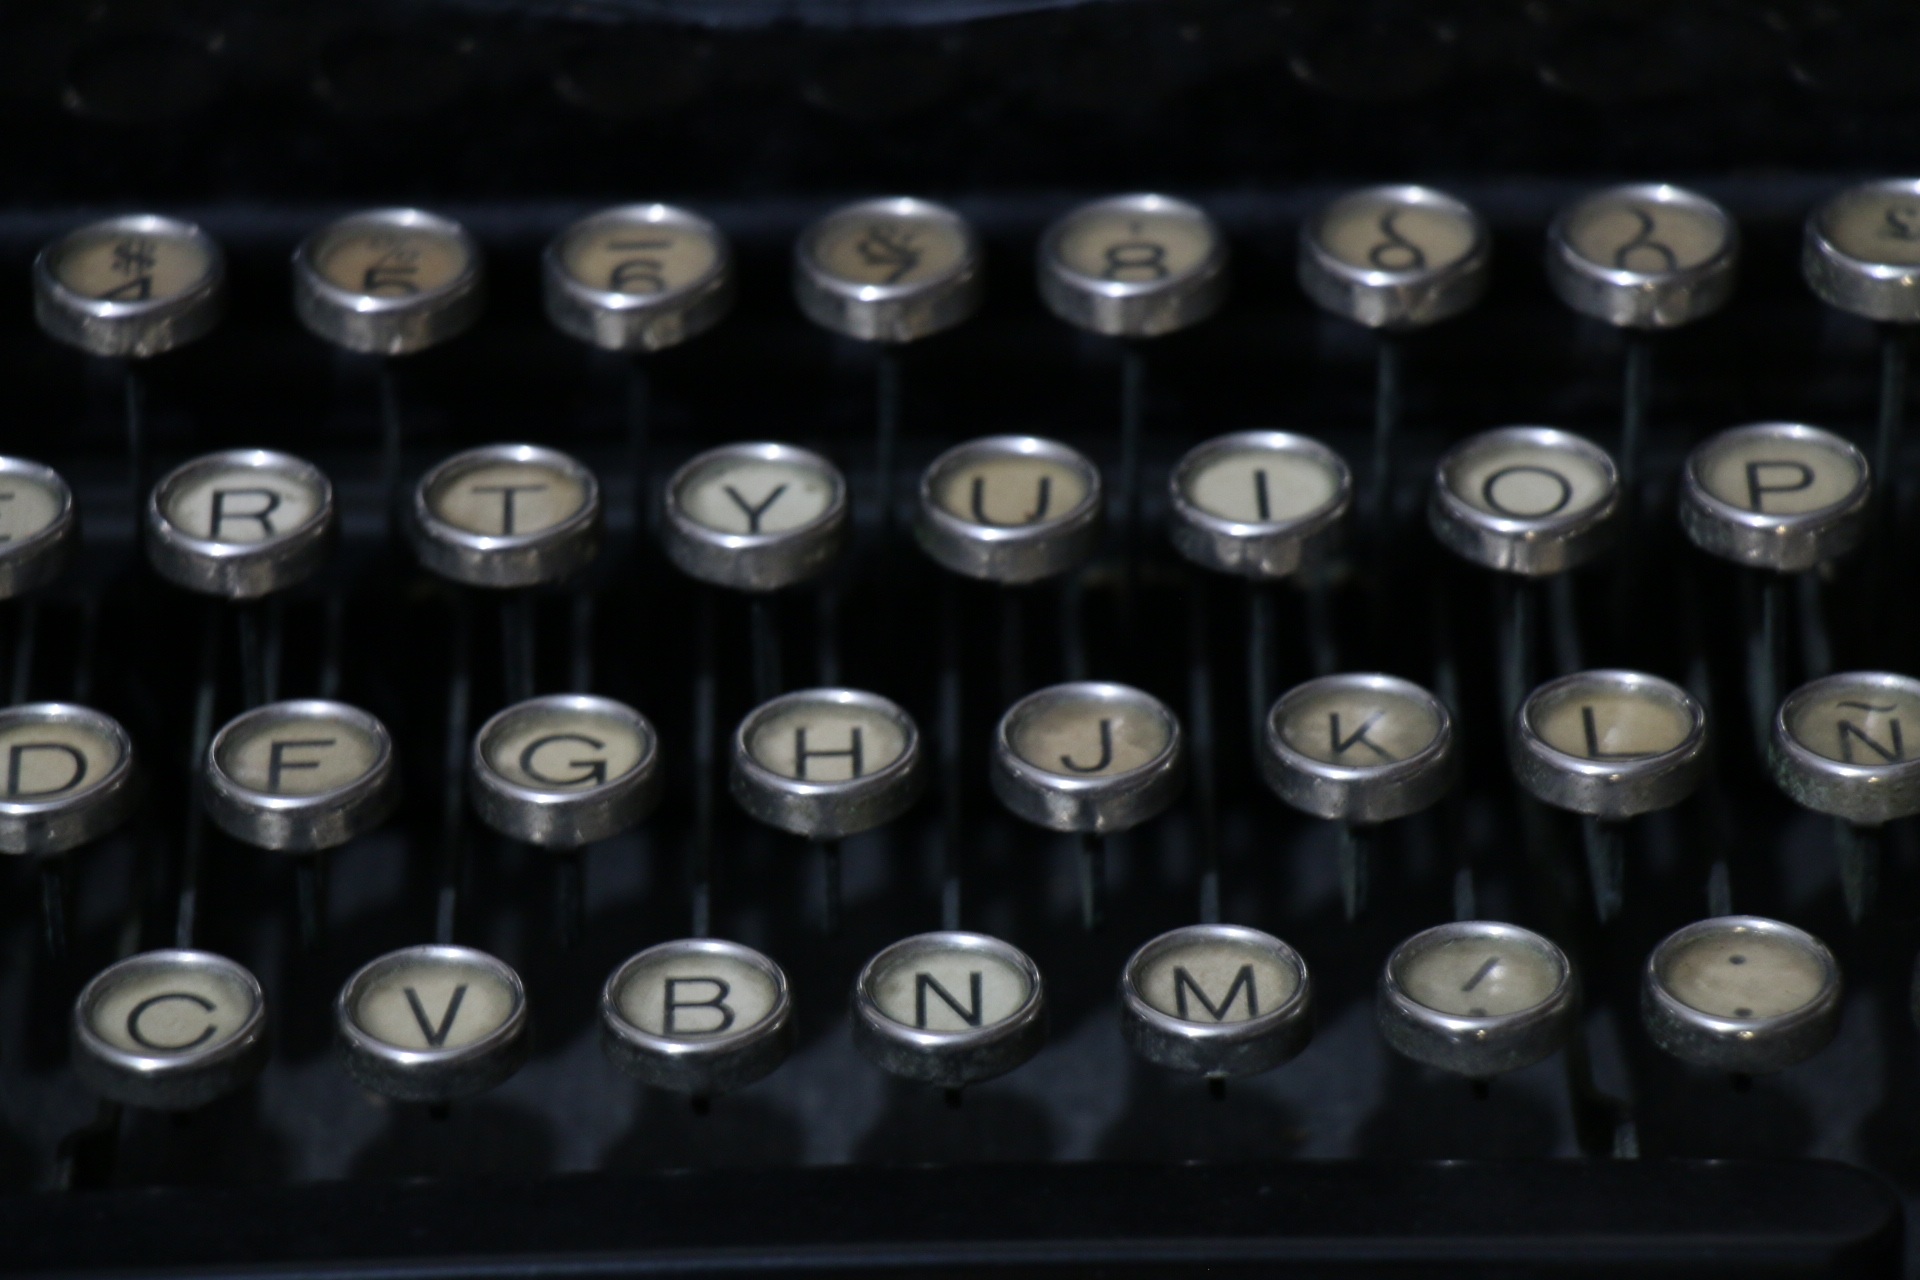
lyrics, typewriter, text, to write, literature, drafting, words, phrases